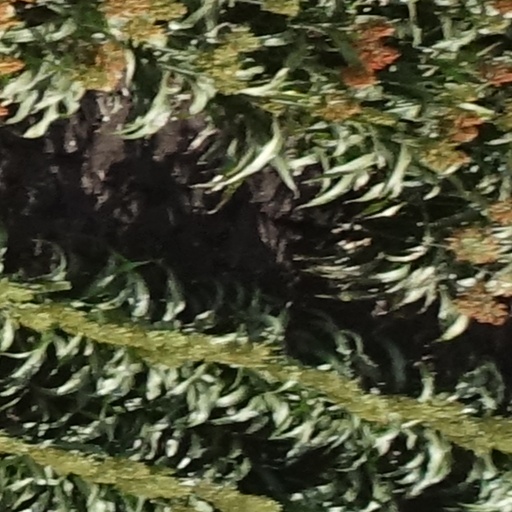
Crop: sorghum